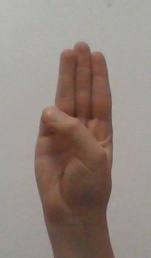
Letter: thaa